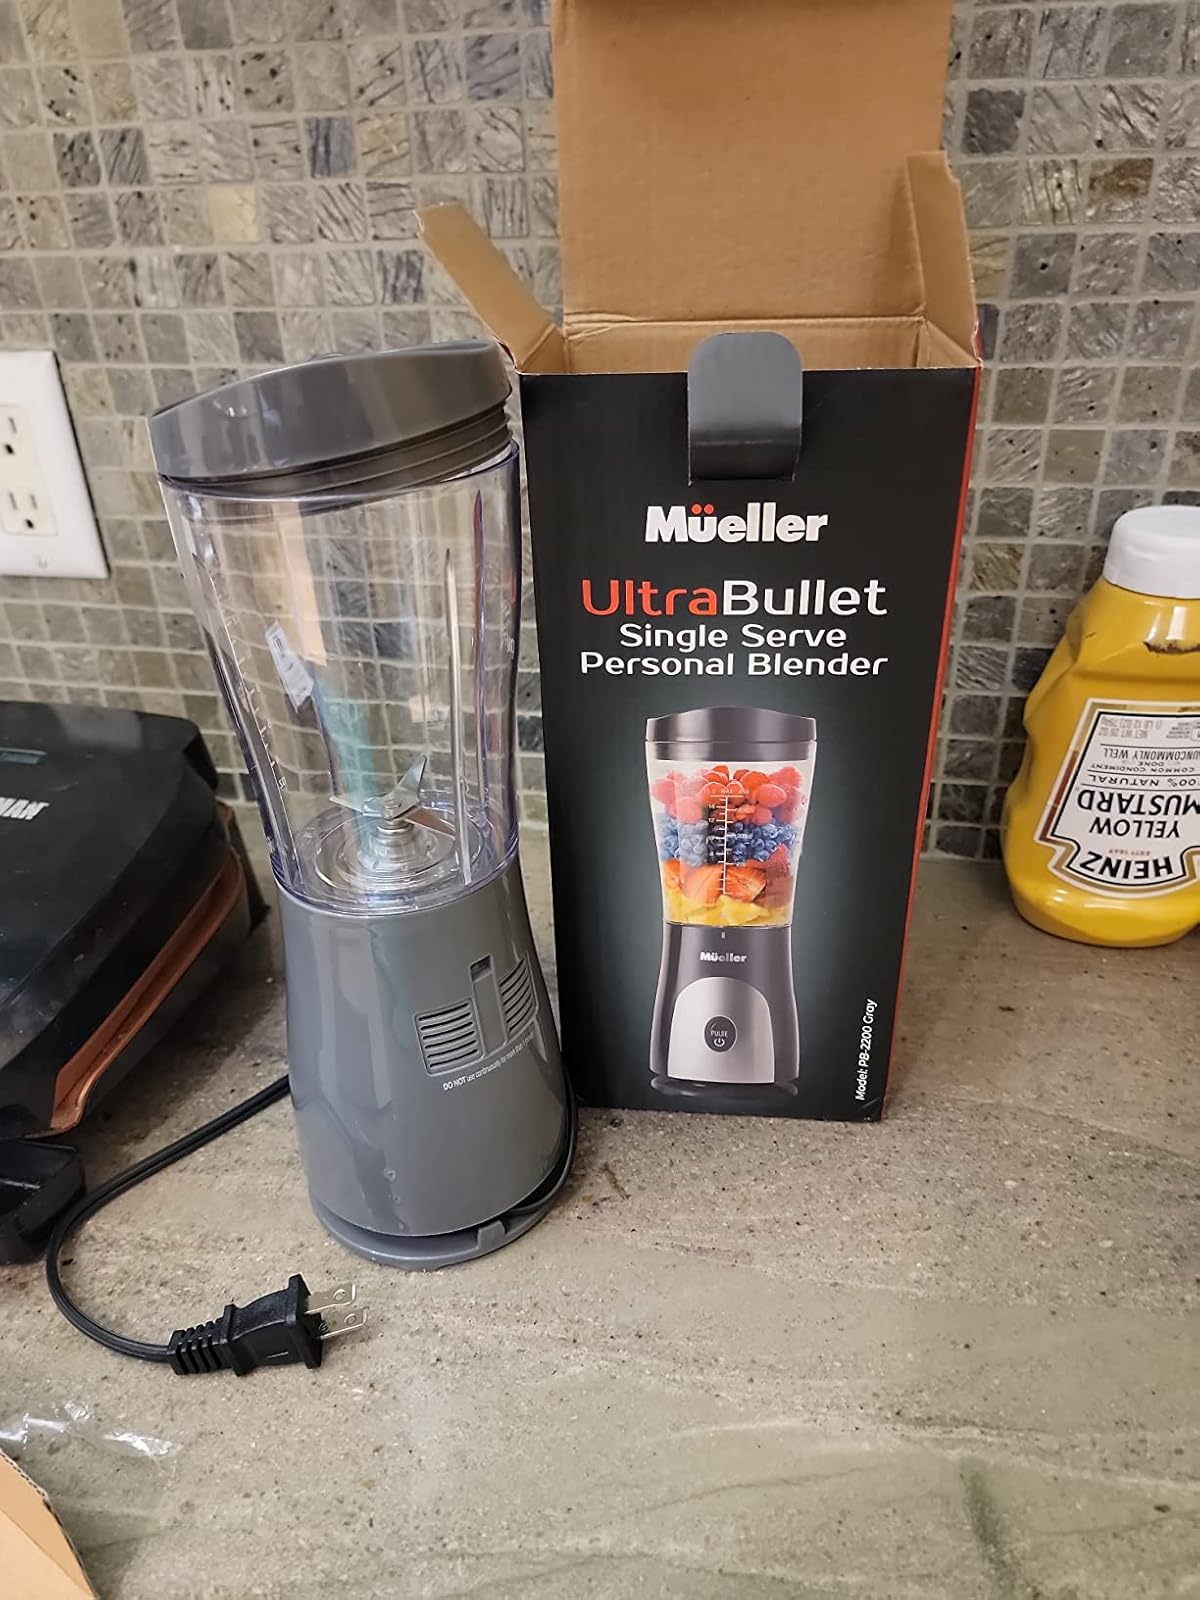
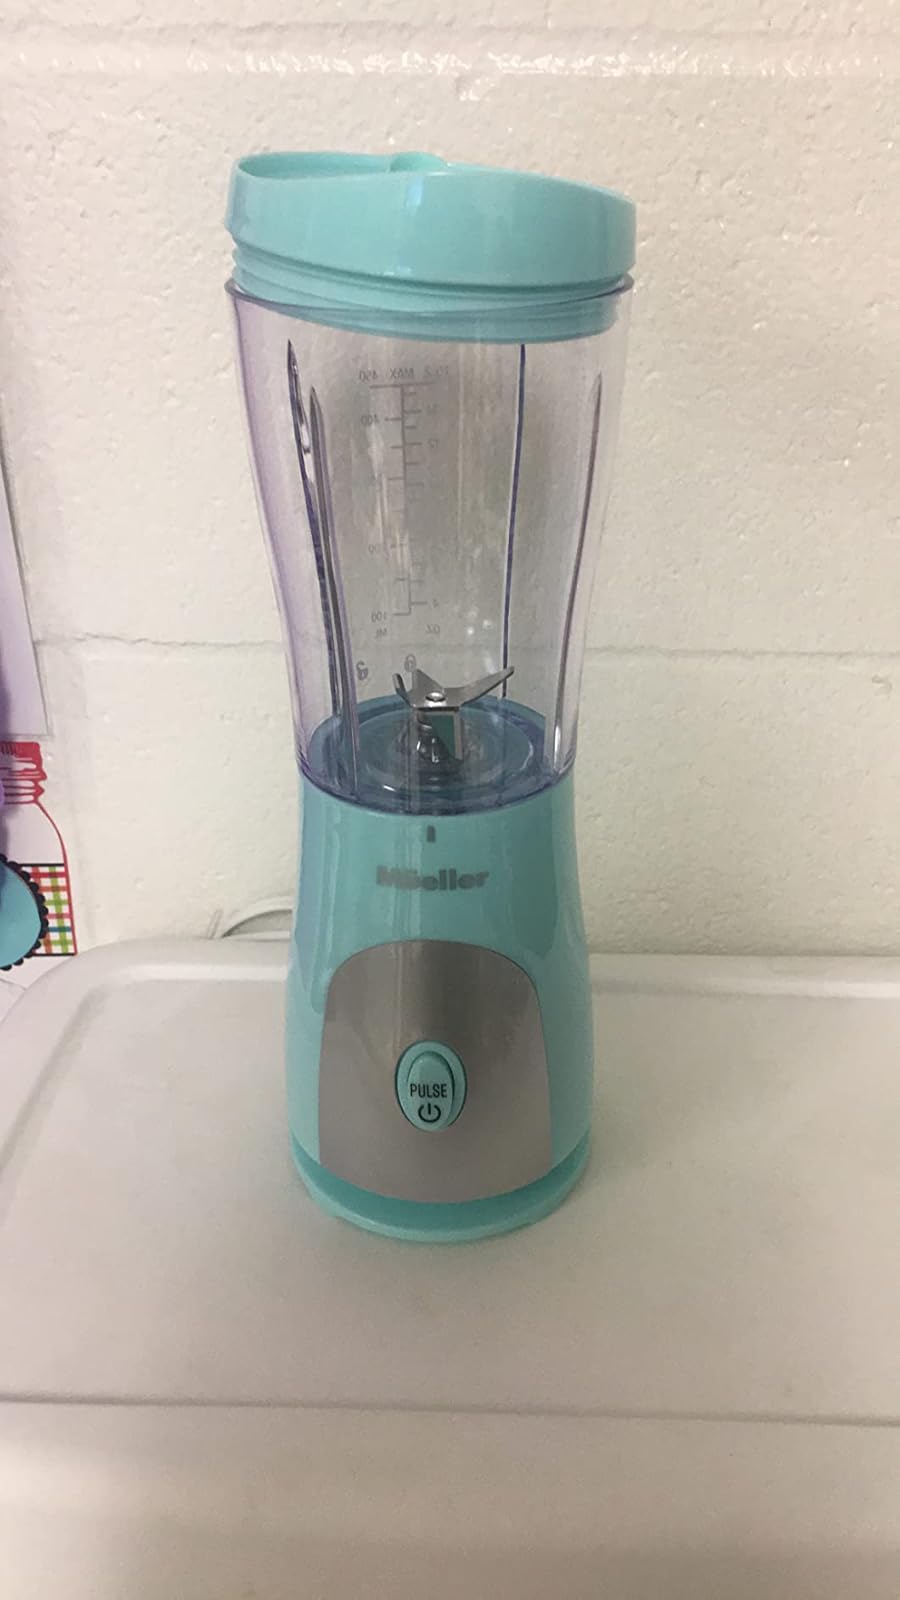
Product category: items_blender
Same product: no